Eusebia Palomino Yenes

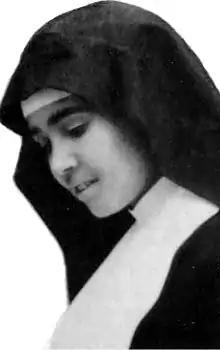
Eusebia Palomino Yenes, c. 1930.

Eusebia Palomino Yenes (15 December 1899 – 10 February 1935) was a Spanish Roman Catholic professed religious and a professed member of the Salesian Sisters of Don Bosco. Palomino worked as a domestic during her adolescence, having withdrawn from her education to support her parents. She later worked with the Salesian Sisters before beginning the process of becoming a member of that order in the 1920s. She continued many of the same duties afterward and became known for her devotion to the five wounds of Jesus Christ and to the Via Crucis.